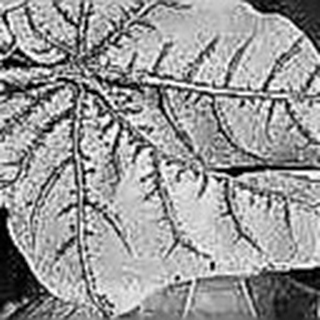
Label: cotton_bacterial_blight